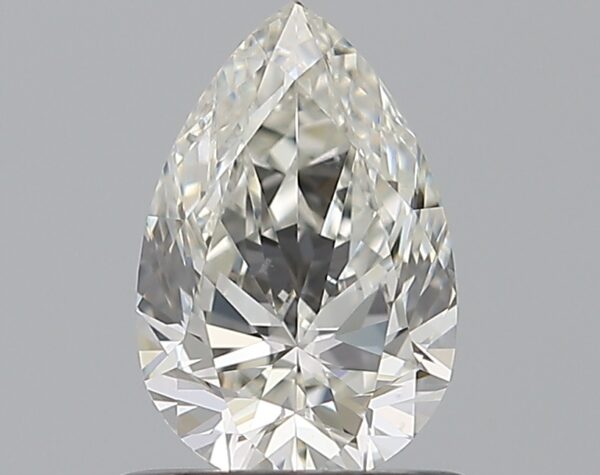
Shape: pear
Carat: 0.7
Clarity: SI1
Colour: I
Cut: EX
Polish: EX
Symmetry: VG
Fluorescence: N
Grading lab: GIA
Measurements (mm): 7.59 x 4.99 x 3.01